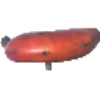
Label: red_banana